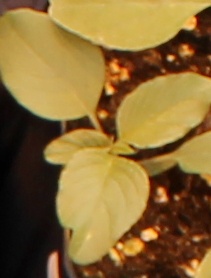
Label: Palmer Amaranth